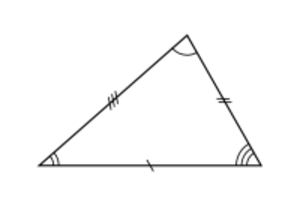
Triangle scalène (quelconque).